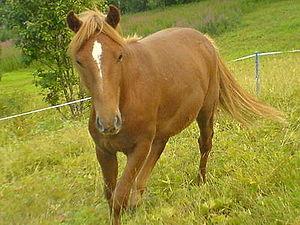
Alezan est une couleur de robe de base du cheval dans le domaine de l'hippologie. Très fréquente, elle est caractérisée par un pelage composé de poils roux à brun plus ou moins foncés, les crins et les extrémités étant de la même couleur ou d'une nuance plus claire que la robe, mais jamais plus foncés que celle-ci, contrairement à la robe baie. On distingue plusieurs types de robes alezanes, d'alezan clair à alezan brûlé, couleur du café torréfié, quasiment marron.